Rutgers University

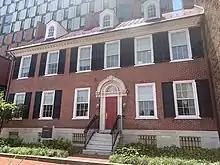
Rutgers Alumni House in Camden

The New Brunswick Campus (or Rutgers–New Brunswick) is the largest campus and the site of the original Rutgers College. Spread across six municipalities in Middlesex County, New Jersey, it lies chiefly in the City of New Brunswick and adjacent Piscataway and is composed of five smaller campuses and a few buildings in downtown New Brunswick. The historic College Avenue Campus is close to downtown New Brunswick and includes the seat of the university, Old Queens and other nineteenth-century and early twentieth-century buildings that constitute the Queens Campus and Voorhees Mall. Its proximity to New Brunswick's train station and numerous food vendors located downtown, in addition to a large amount of off-campus housing and fraternity and sorority houses, make this a popular weekend destination.